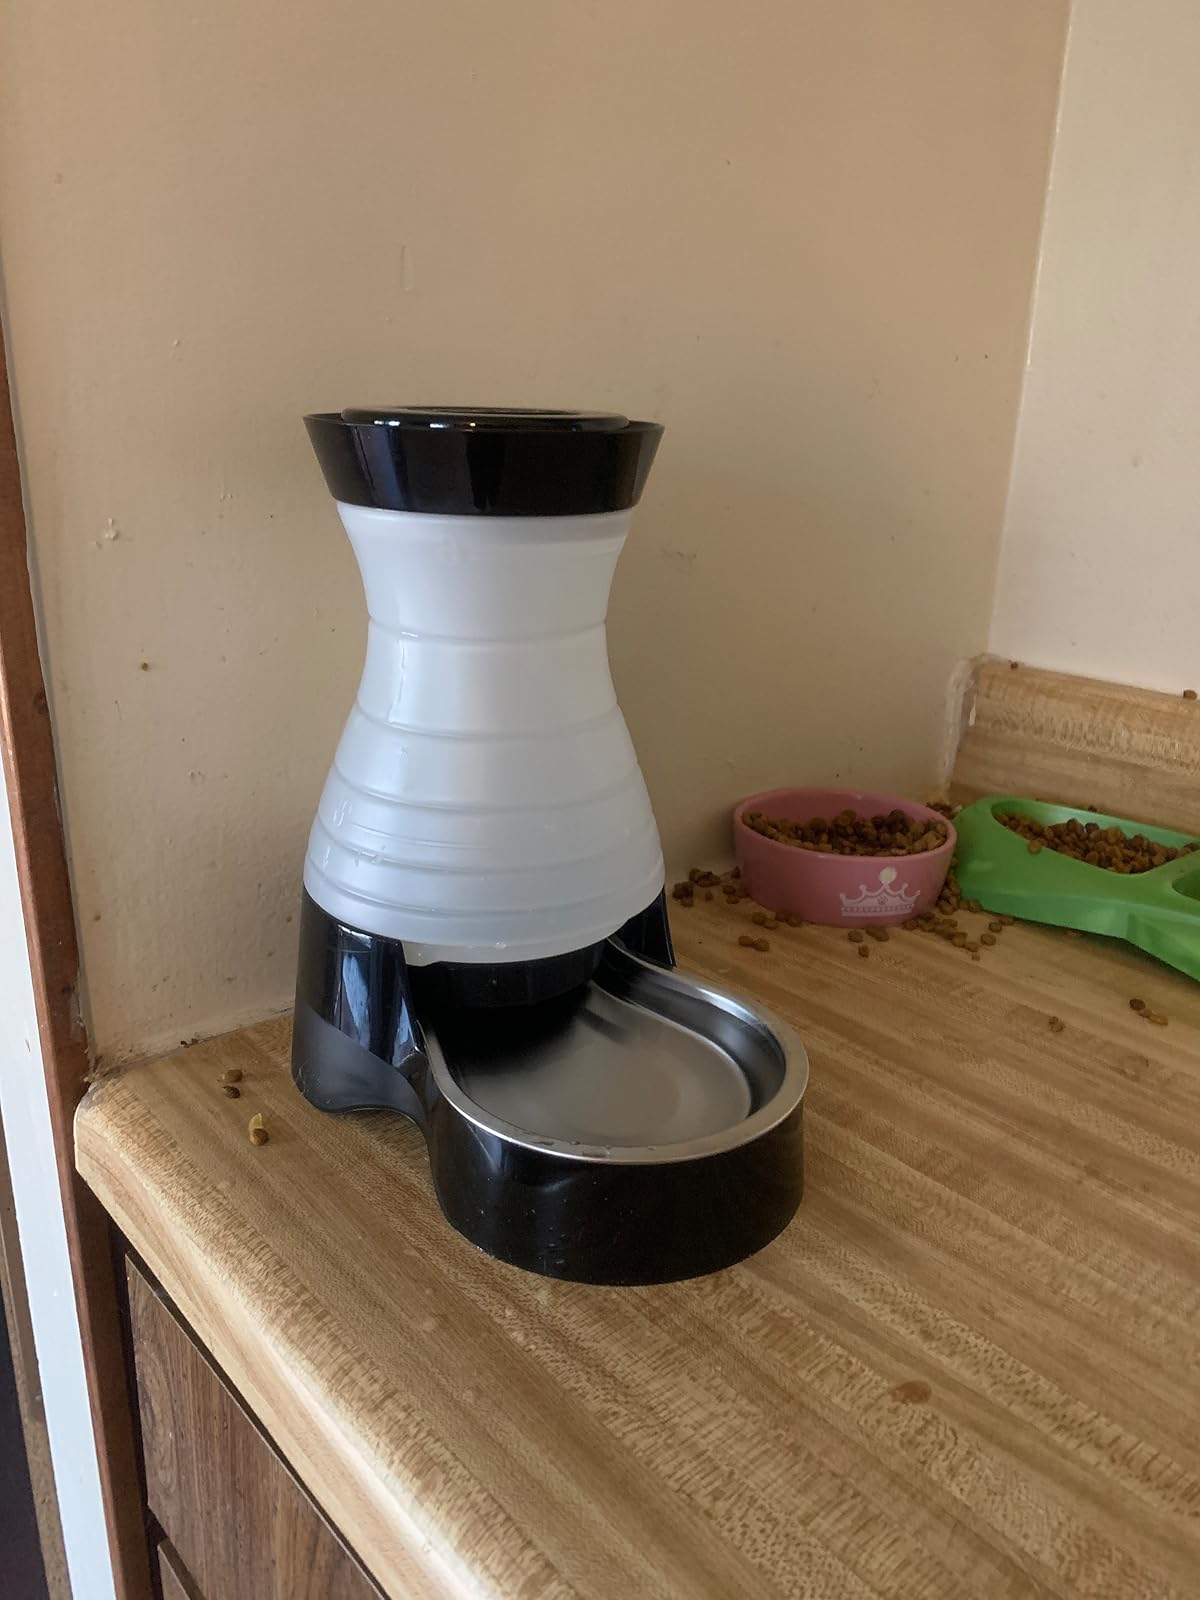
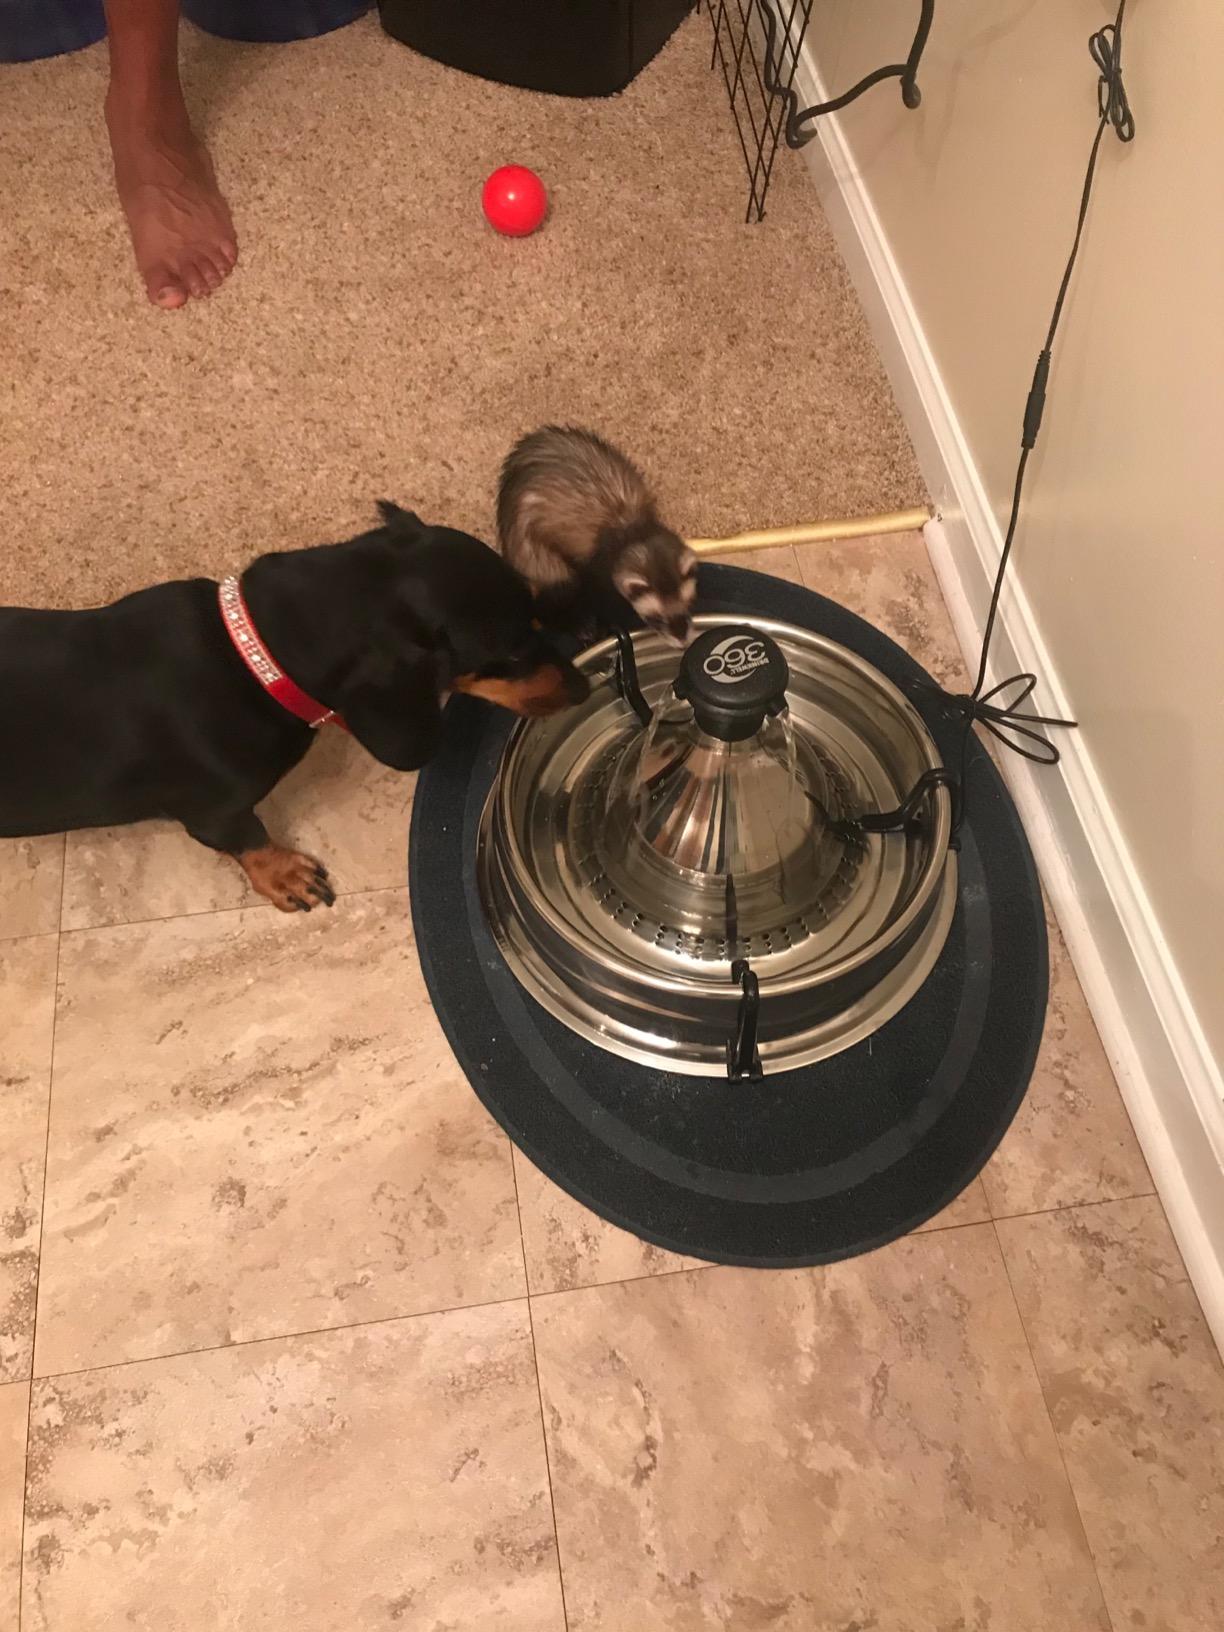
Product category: items_bowl
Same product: no